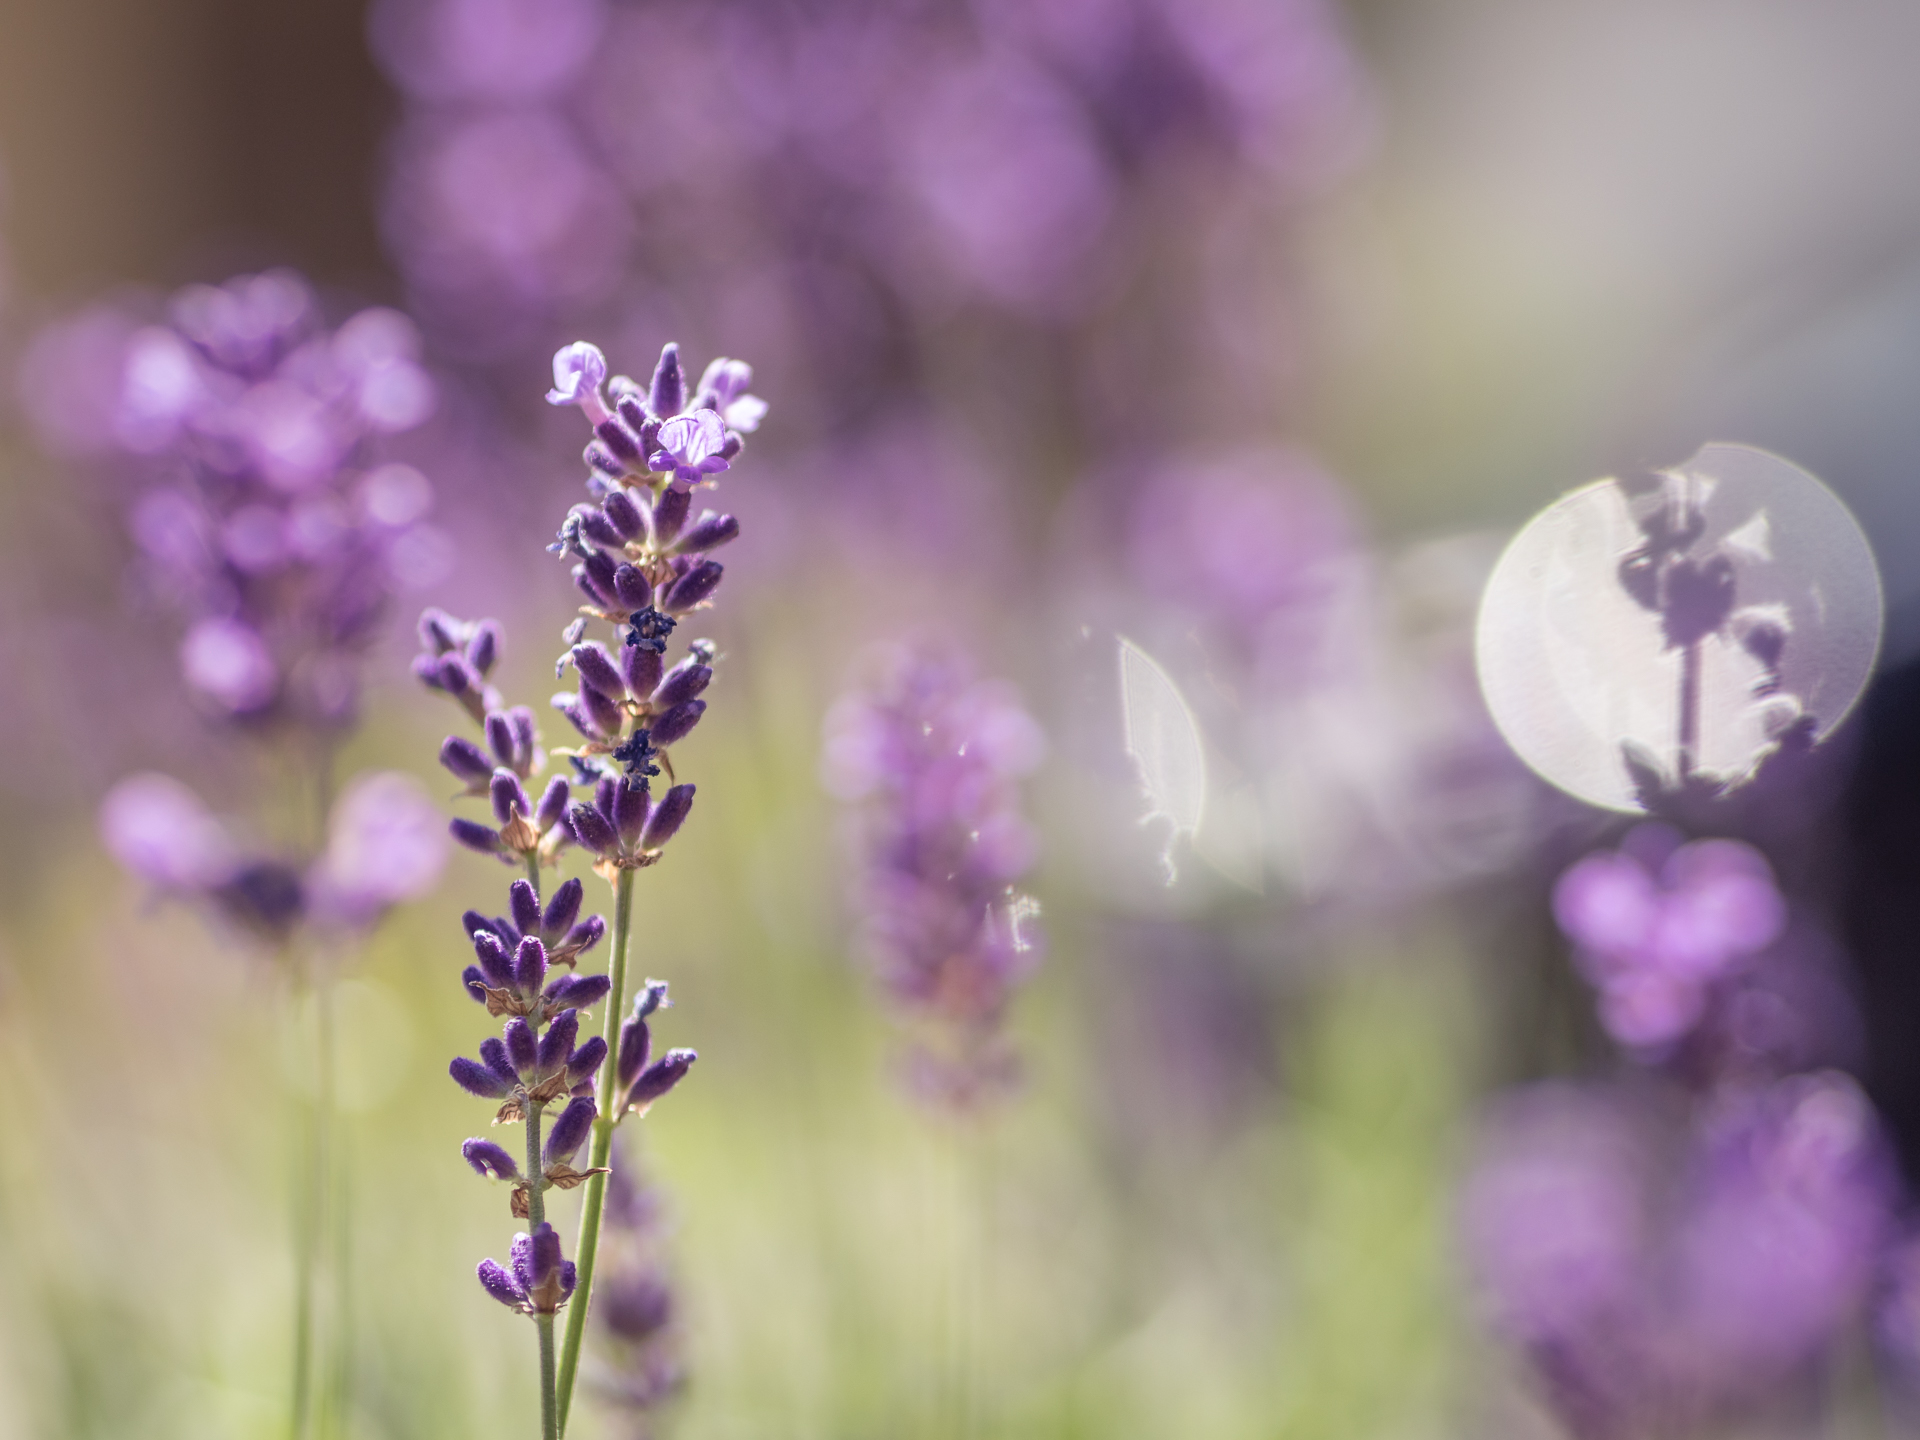
nature, blossom, bokeh, plant, flower, purple, petal, botany, flora, lavender, wildflower, close up, lilac, dof, blume, pflanze, panasoniclumixgx8, apeach, anjapietsch, mftm43lumixpanasonic, microfourthird, olympusf1845mm, macro photography, lavendel, flowering plant, land plant, english lavender